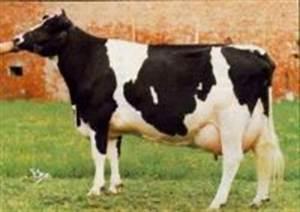
cow